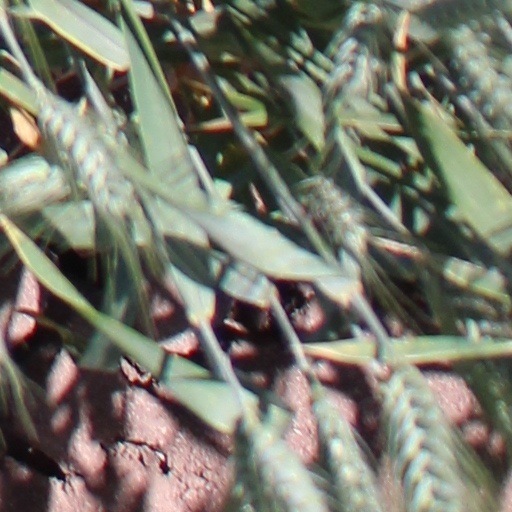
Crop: wheat